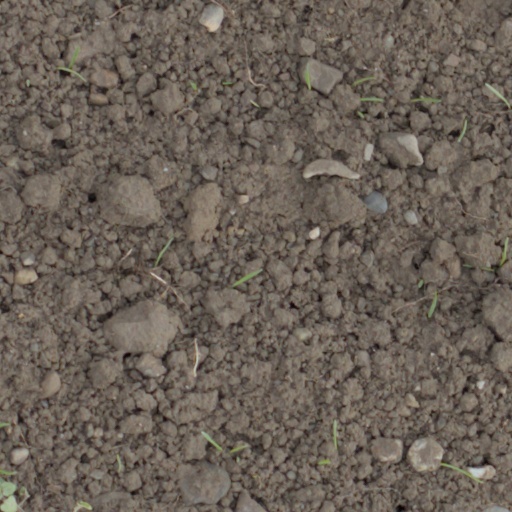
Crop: wheat